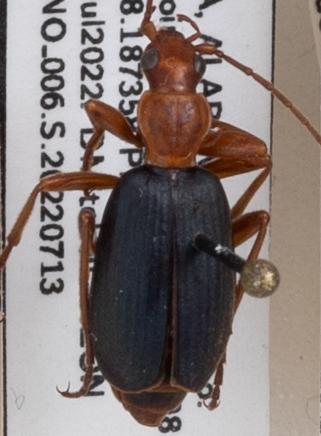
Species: Brachinus alternans
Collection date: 2022-07-13
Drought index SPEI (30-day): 0.03
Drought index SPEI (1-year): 0.866
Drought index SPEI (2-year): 2.09